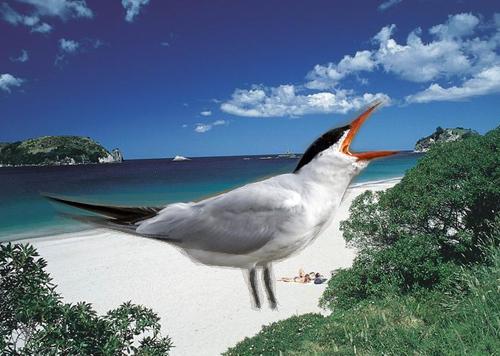
Bird species: Caspian_Tern
Bird type: waterbird
Background: water